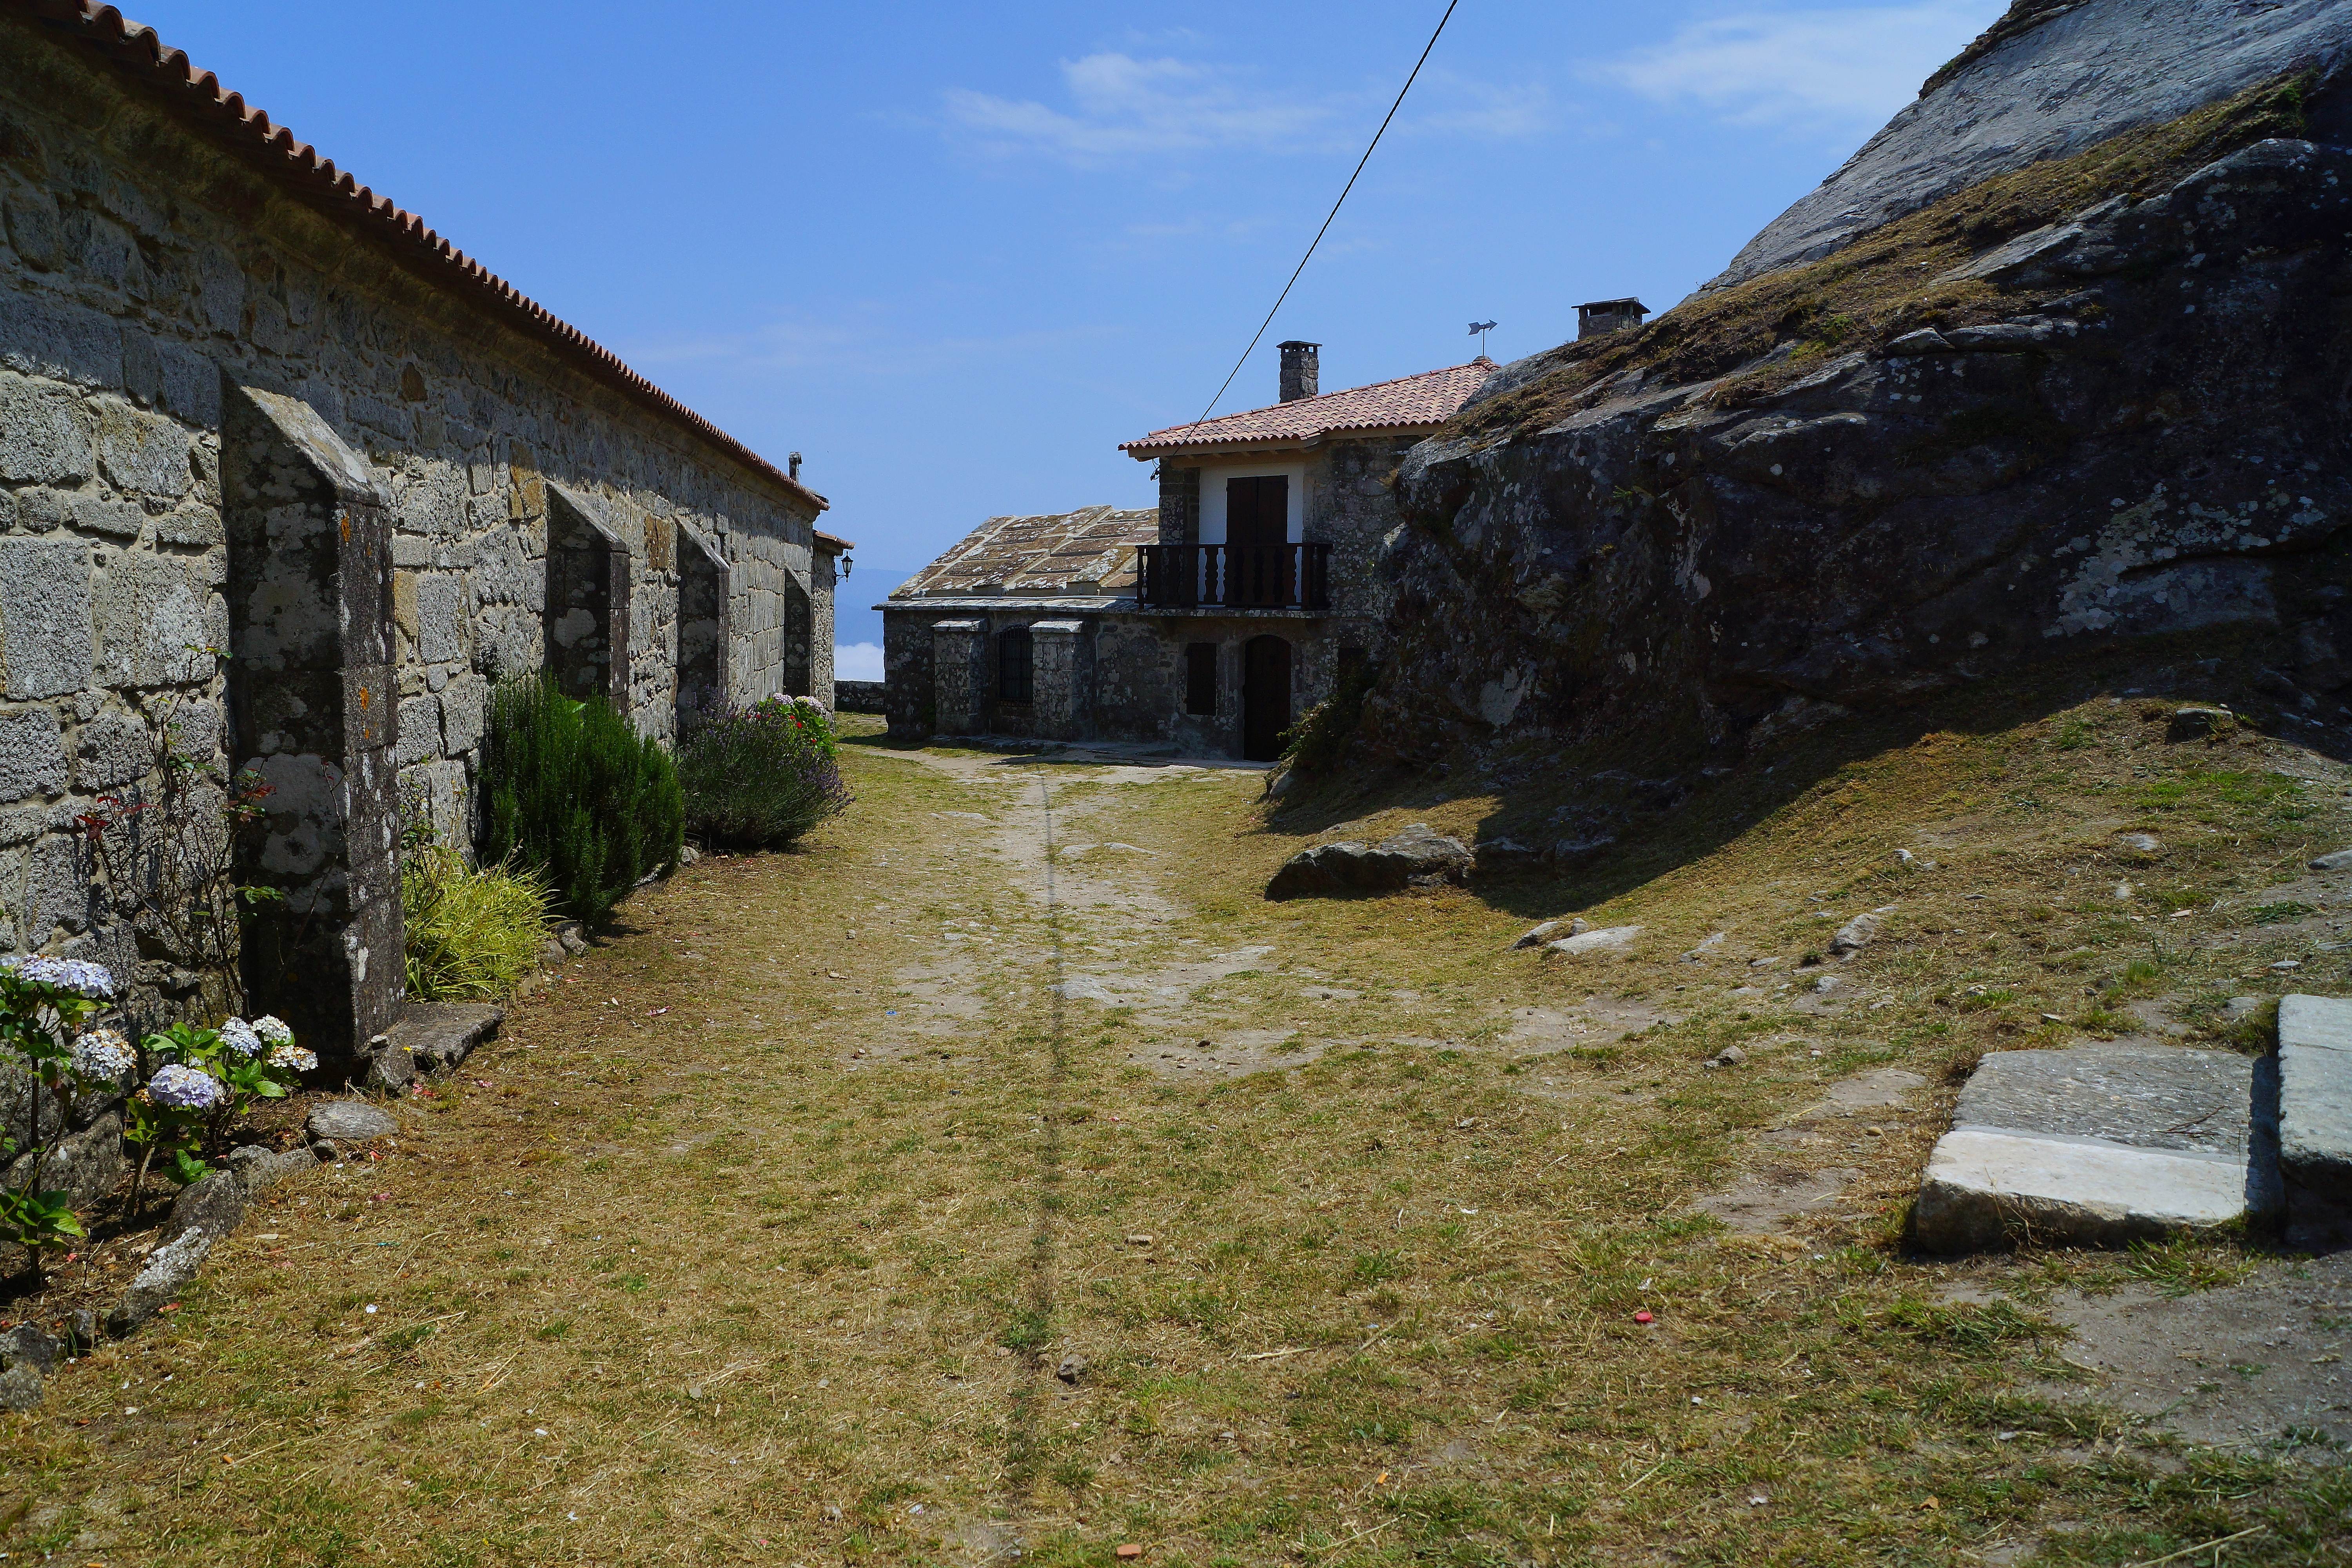
landscape, town, wall, photo, village, cliff, fortification, terrain, waterway, spain, ruins, monastery, galicia, pontevedra, paisajes, a77, espana, g, ggl1, gaby1, xovesphoto, xelodegalicia, sonya77v, sonyslta77v, montesantatecla, gabrielcoru a